NeuronStudio

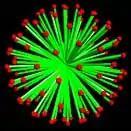
3D Representation of the Rayburst sampling core.

The Rayburst Sampling Algorithm uses the original grayscale data rather than the segmented images for precise, continuous radius estimation, and multidirectional radius sampling to more accurately represent non-circular branch cross-sections and non-spherical spine heads. The algorithm precomputes an array of unit vectors which sample the data in multiple directions, (the Sampling Core) from which an estimate of the node's geometry is computed. Accurate representation of each direction by the sampling core requires that the "N" vectors should be uniformly spaced over the unit sphere. The algorithm uses a particle physics simulation in which a set "N" of randomly oriented unit vectors is generated, resulting in a random, nonuniform distribution of points on the sphere. Each particle then receives a repulsive force from every other particle, proportional to the inverse square of the distance between them. By iteratively displacing the particle in the direction of the resultant forces, the particles rearrange themselves. This system will tend to a stable, minimum energy configuration within approximately 40 iterations, where each particle is maximally separated from its closest neighbors. The information can be used to reconstruct 3D branches of arbitrarily irregular shapes. The diameter of an equivalent circular cross-section is computed in the plane normal to the medial axis using the Median Lower Band Diameter (MLBD). To compute the MLBD, take the set of samples and add the corresponding pairs of opposite vectors. Sort the vectors by size, define the lower band as the lower 50%, and use the distance at position N/4, representing the median of the lower band, to estimate the diameter.